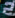
Number: 2